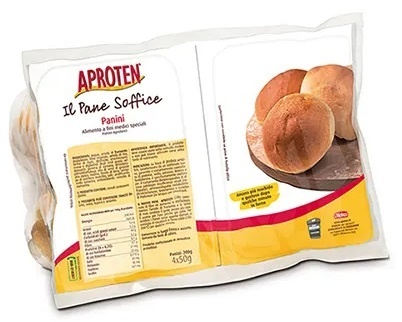
APROTEN PANINI 2 X 100 G
Scheda descrittiva APROTEN Descrizione Panini ricchi in fibre. Ingredienti Acqua, amido di mais, amido di riso, olio di girasole alto oleico; addensanti: gomma di guar, idrossi-propil-metilcellulosa; destrosio, lievito di birra, lievito madre essiccato (1,7%) (farina di riso), aceto di mele, fibra di barbabietola, farina di psyllium (fibra vegetale), sale iodato, aroma. Il prodotto può contenere tracce di: lupino, senape, semi di sesamo, soia . Modalità d'uso Riscaldare in un normale tostapane oppure in forno (caldo 180-200 °C) per qualche minuto. Formato 4 panini da 50 g. Peso netto: 200 g. Cod. 70396300
Brand: APROTEN
Category: Food, Beverages & Tobacco > Food Items > Bakery > Breads & Buns